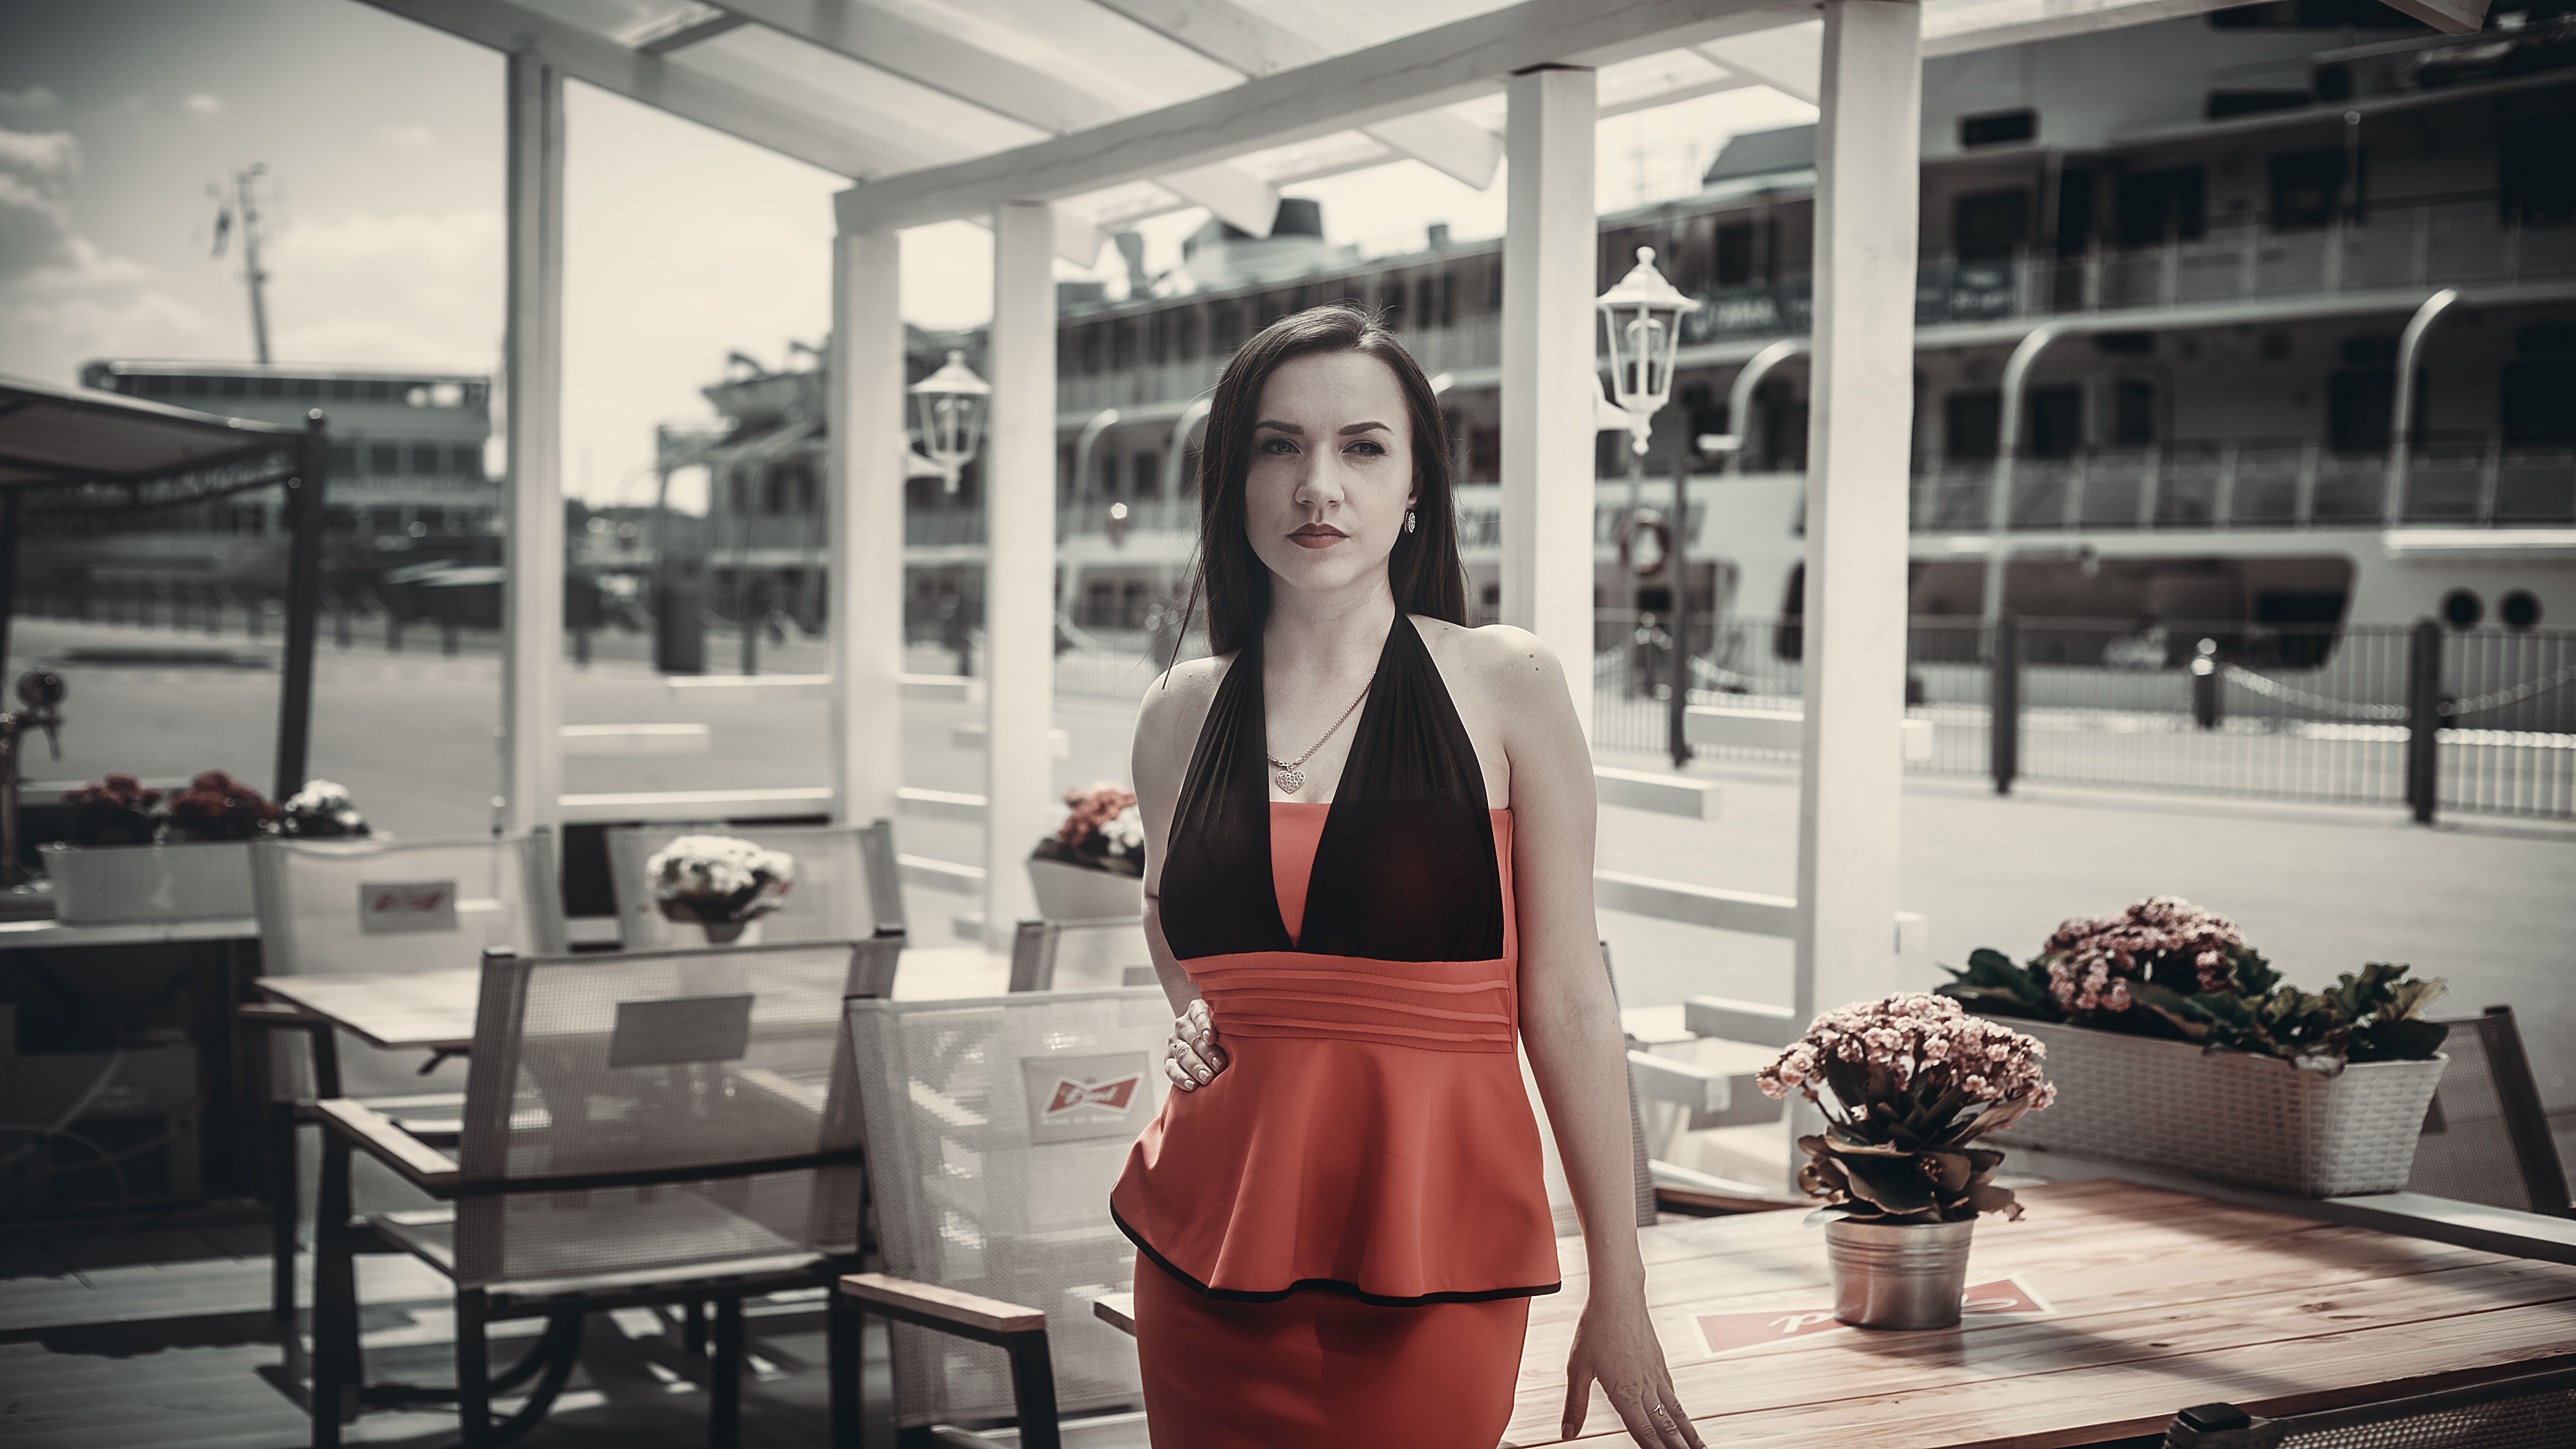
girl, woman, hair, white, bloom, river, model, red, youth, station, fashion, black, interior design, stroll, outdoors, girls, dress, design, women, hands, veranda, beauty, beautiful, sexy, style, posture, mood, glamour, living nature, photo shoot, in a red dress, in the red, paron, in cafe